Electronic cigarette

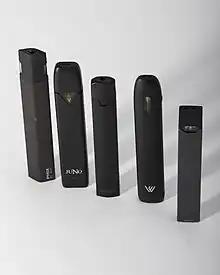
Various e-cigarettes from 2018. From left to right: Phix, Juno, Von Erl, Juul

On 3 February 2014, Altria Group, Inc. acquired popular e-cigarette brand Green Smoke for $110 million. The deal was finalized in April 2014 for $110 million with $20 million in incentive payments. Altria also markets its own e-cigarette, the MarkTen, while Reynolds American has entered the sector with its Vuse product. Philip Morris, the world's largest tobacco company, purchased UK's Nicocigs in June 2014. On 30 April 2015, Japan Tobacco bought the US Logic e-cigarette brand. Japan Tobacco also bought the UK E-Lites brand in June 2014. On 15 July 2014, Lorillard sold blu to Imperial Tobacco as part of a deal for $7.1 billion.